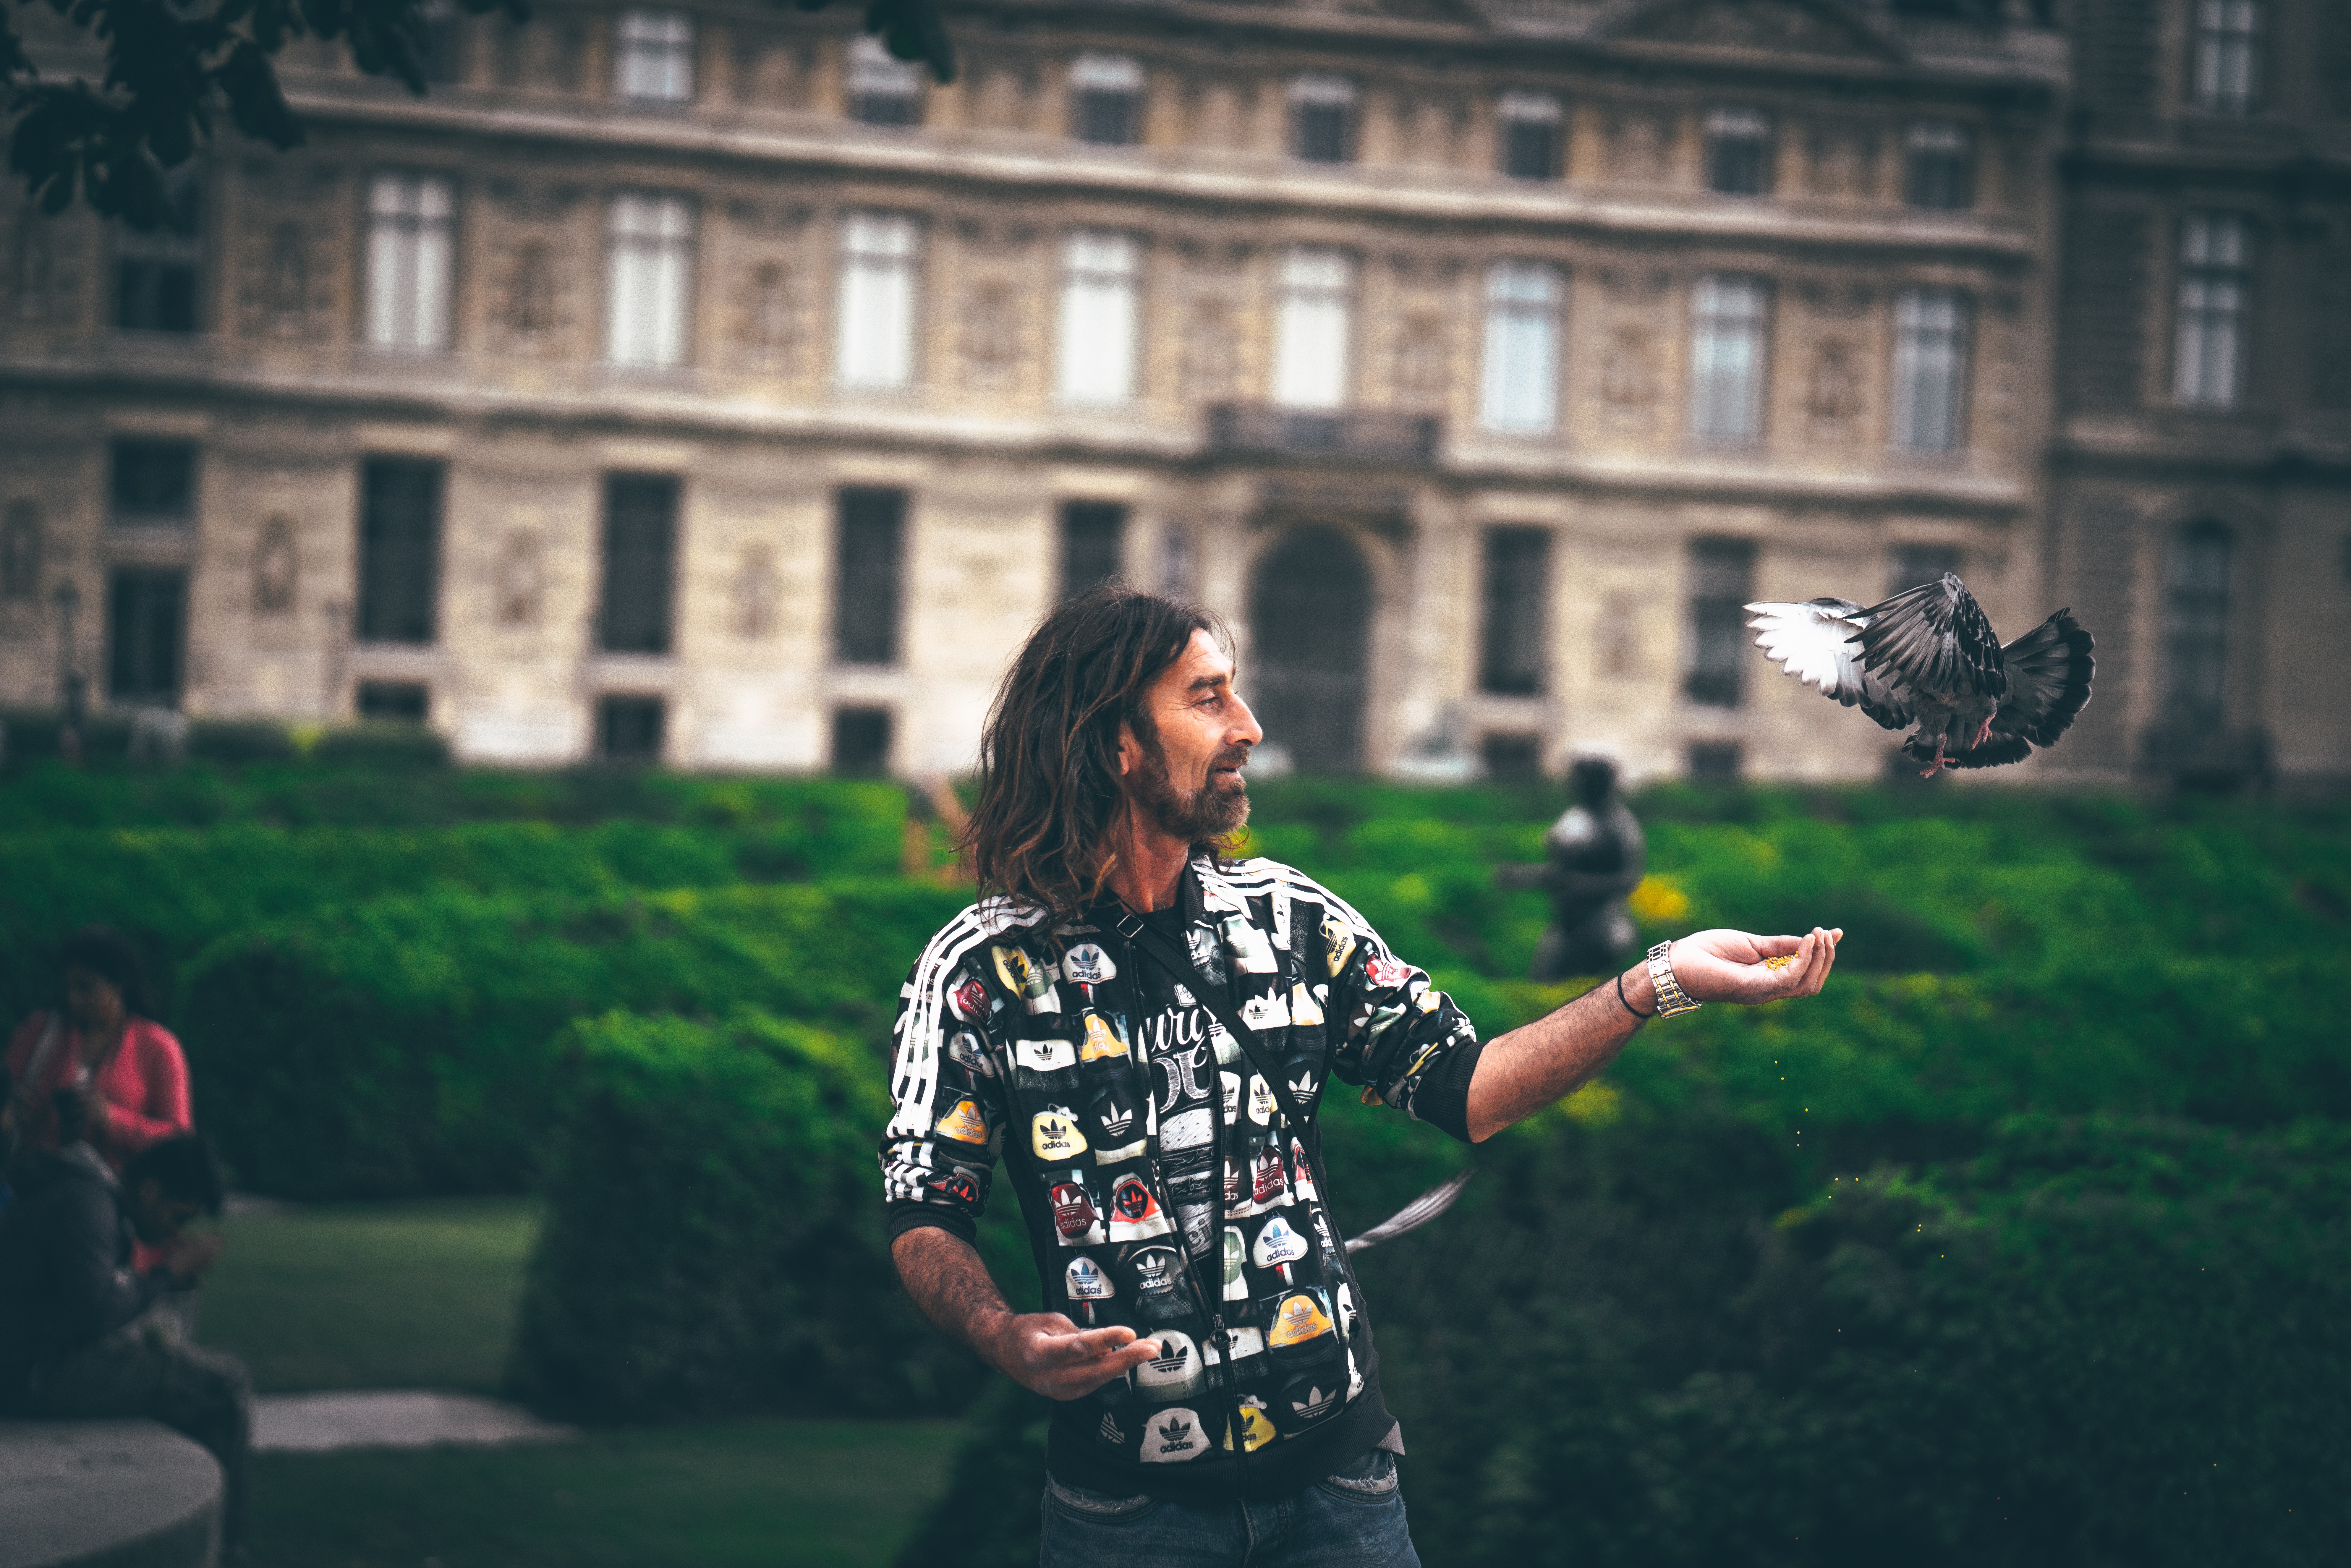
hand, man, bird, people, photography, feed, pigeon, photograph